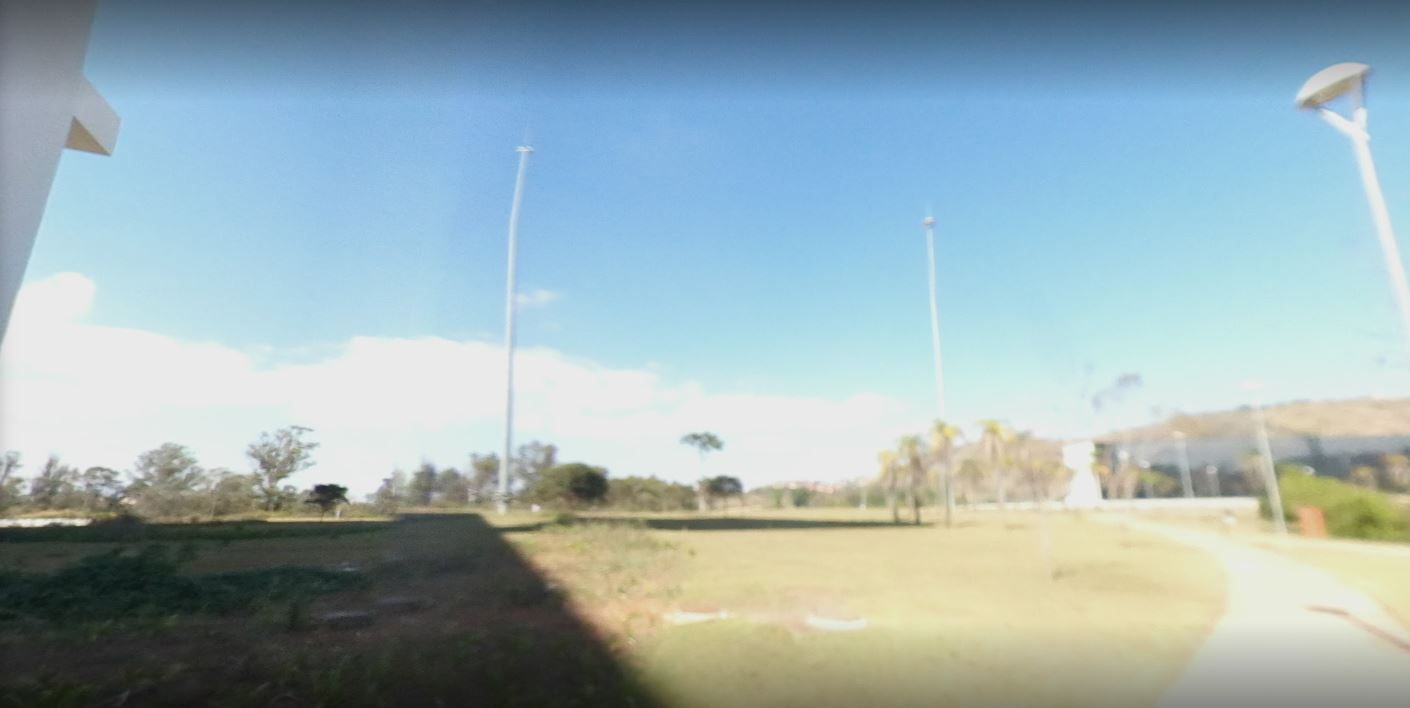
Fire: no
Smoke: no